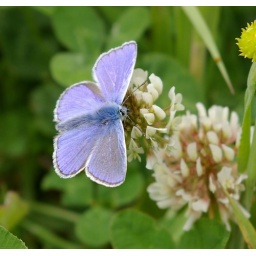
A male common blue butterfly - he was flirting with the female in the next photo.